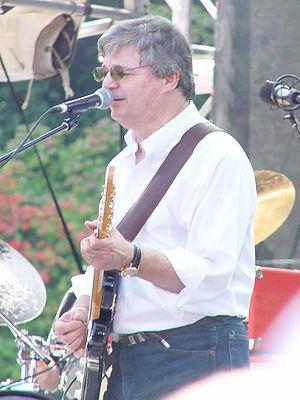
Steve Miller (2006).